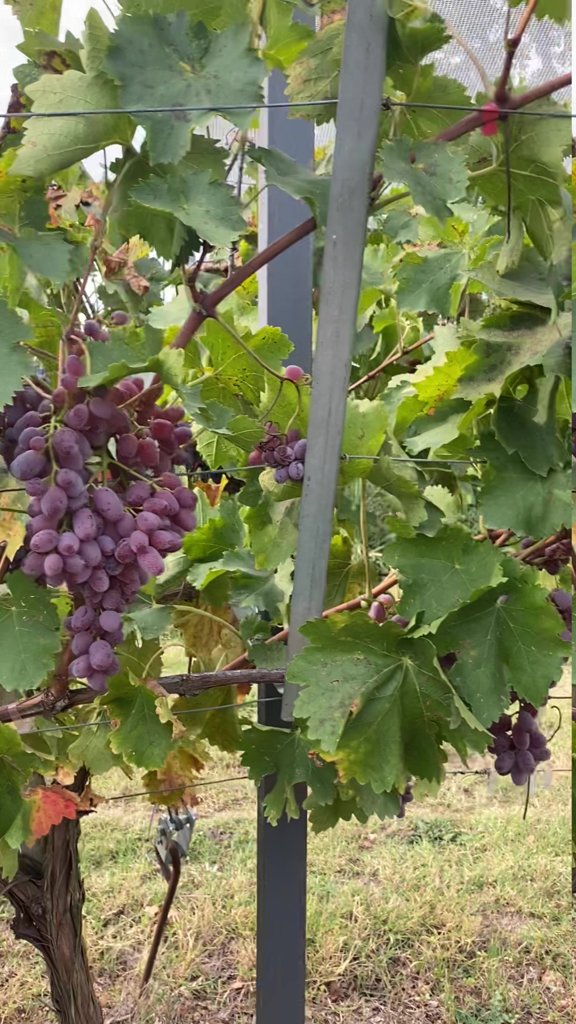
Berries visible: 112
Grape clusters: 3